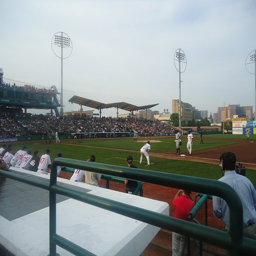
this is a view from behind the dugout